David de Gea

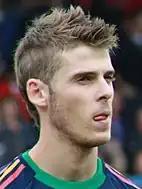

De Gea started the league season against Leeds United, in which he conceded a goal. He earned his first clean sheet of the season in a 1–0 win against Wolverhampton Wanderers. In the fifth gameweek of the season, De Gea saved his first penalty for Manchester United since a 2016 FA Cup tie against Everton as he denied Mark Noble of West Ham United from the spot in the last action of the game, ensuring a 2–1 victory for the Reds after a late goal from Jesse Lingard.